External sorting

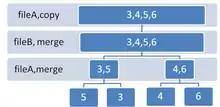
external sorting algorithm

External sorting is a class of sorting algorithms that can handle massive amounts of data. External sorting is required when the data being sorted do not fit into the main memory of a computing device (usually RAM) and instead they must reside in the slower external memory, usually a disk drive. Thus, external sorting algorithms are external memory algorithms and thus applicable in the external memory model of computation.